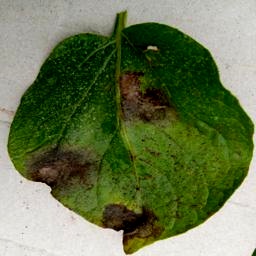
Etiqueta: Late Blight